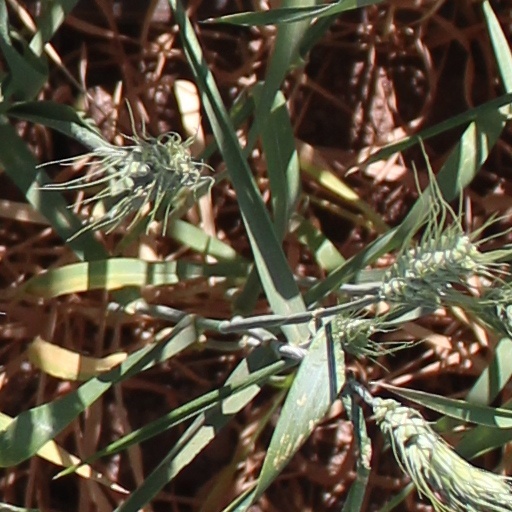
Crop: wheat